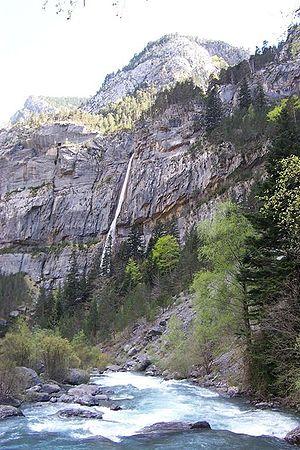
La vallée de Bujaruelo est une vallée dépeuplée des Pyrénées espagnoles située dans la comarque de Sobrarbe dans la province de Huesca, communauté autonome d'Aragon.